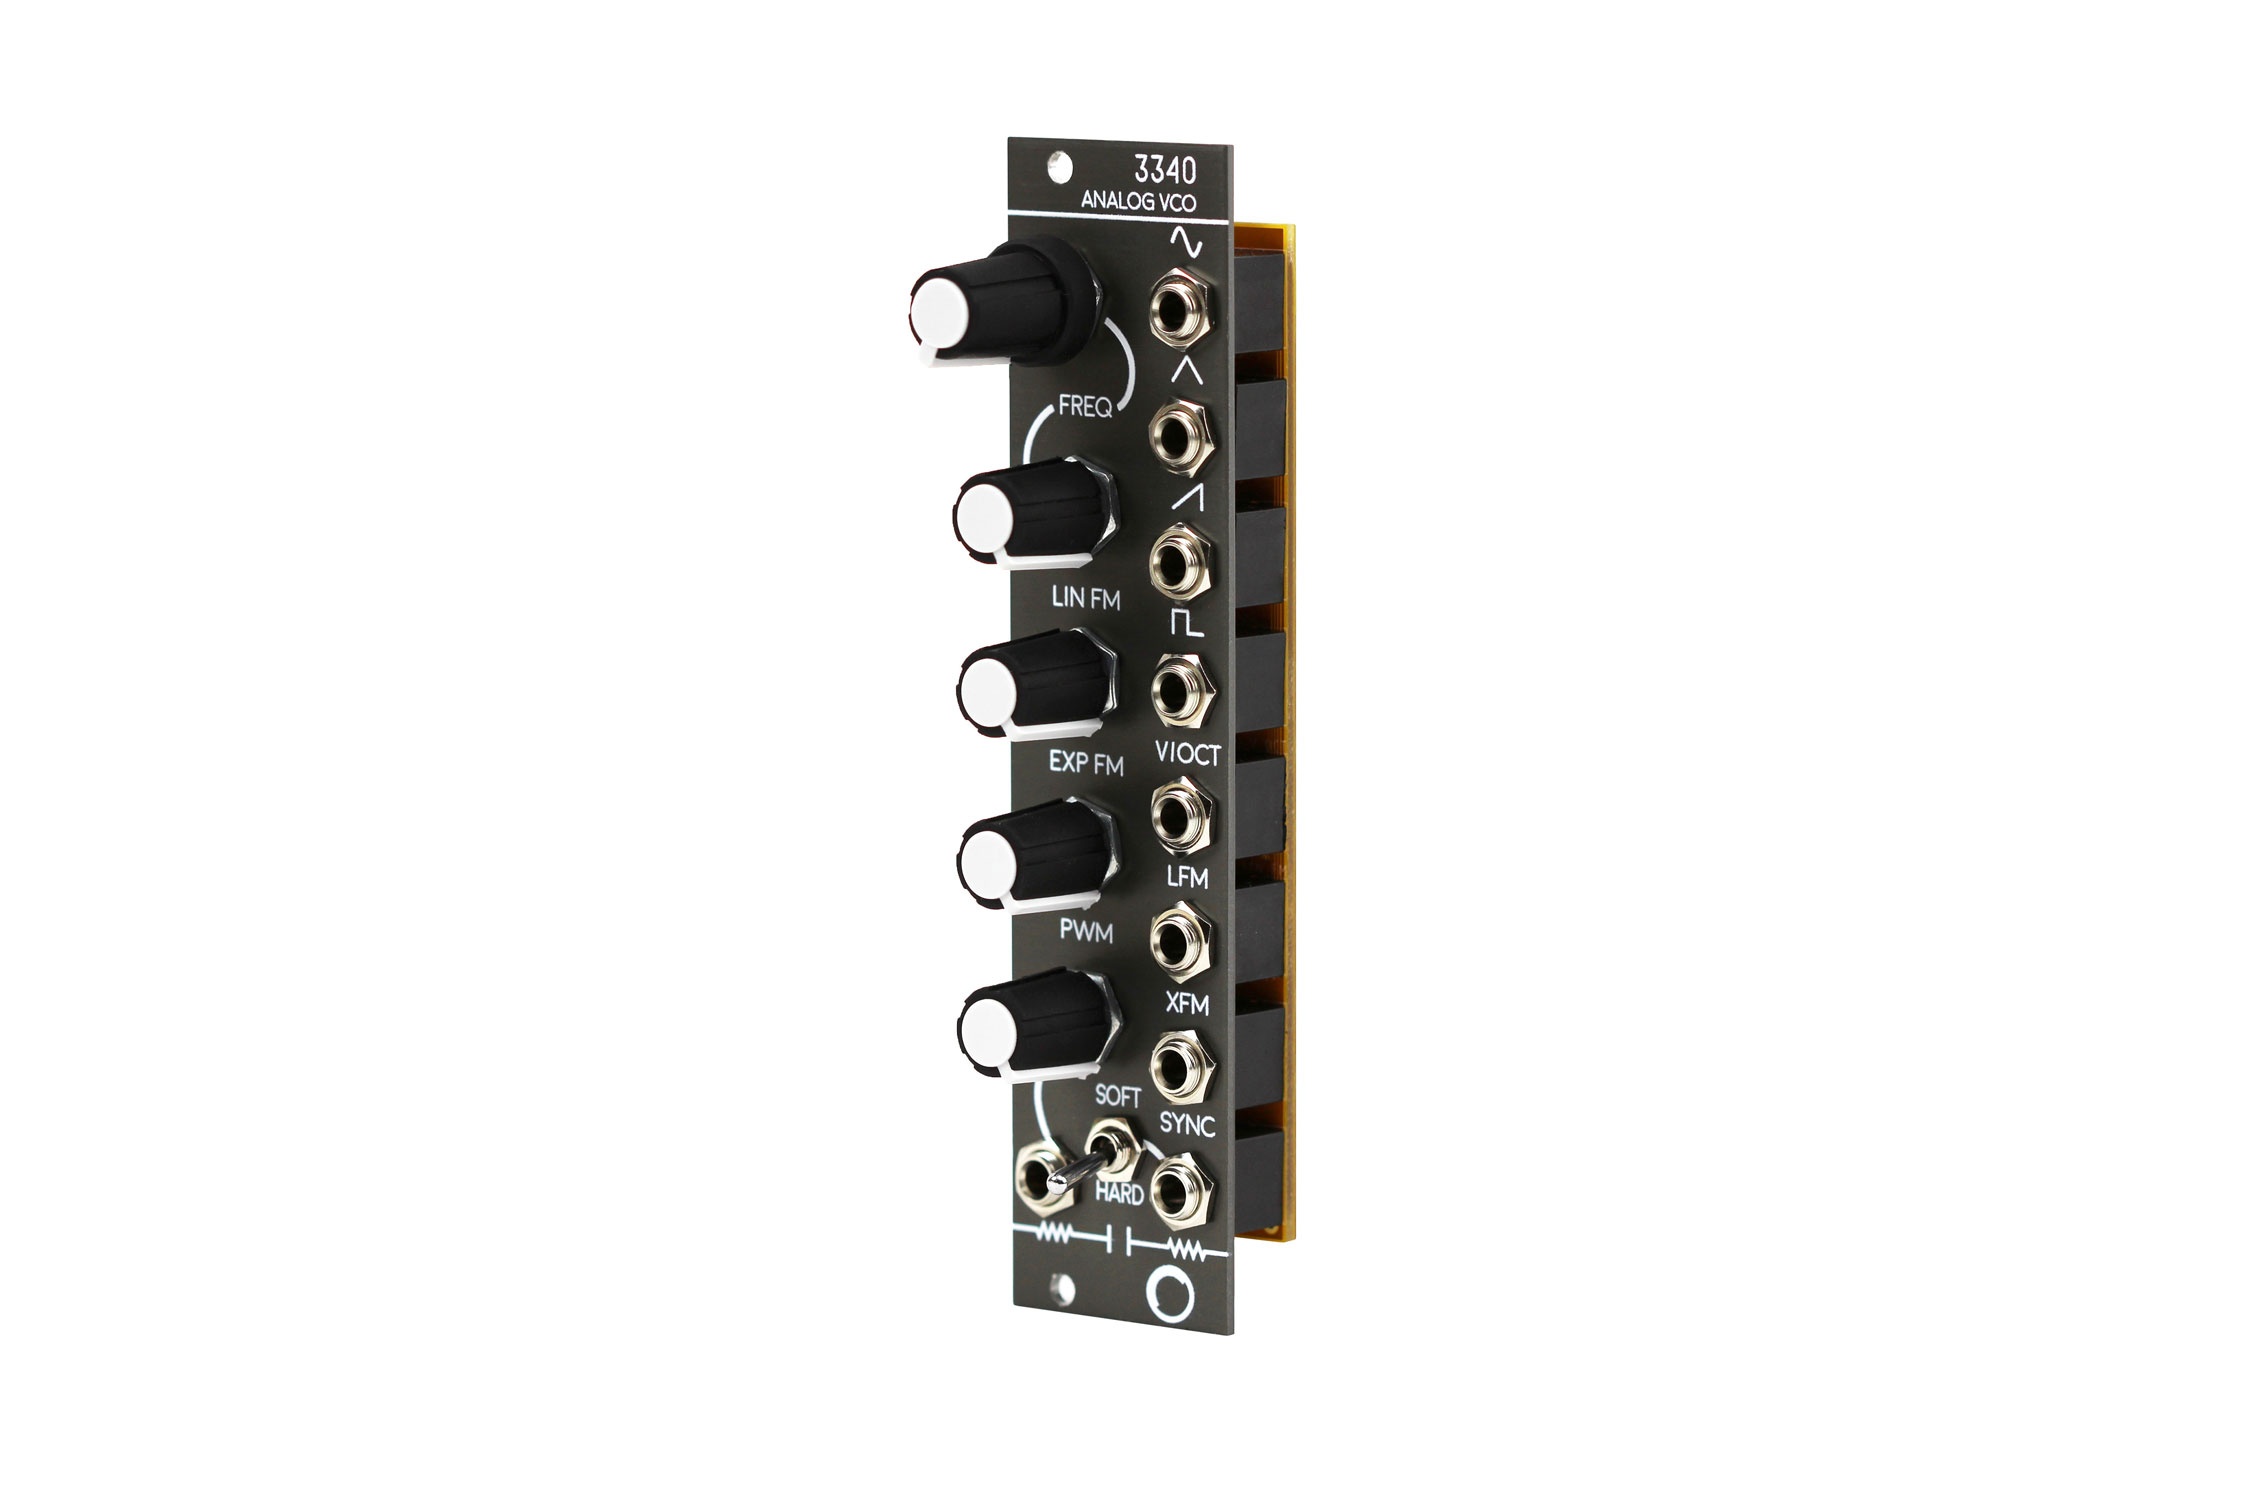
Electro-Smith 3340 VCO Eurorack Module
The 3340 VCO from Electro-Smith is an all analogue, voltage controlled waveform generator that uses a reissue of the legendary Curtis CEM3340 IC. Video: https://youtu.be/V6rivgtc8dQ Product Specs Item Number: 12304 Make: Electro-Smith Model: 3340 VCO Eurorack Module Condition: Brand New Finish: Grey Categories: keyboards-and-synths ⇒ eurorack Function: Oscillator Made In: United States MPN: ES_3340_VCO_EU Modular Grid: Eurorack ⓘ ＋ Dimensions*: 6 HP 37 mm deep Power*: 38 mA +12V 27 mA -12V 0 mA 5V * User contributed details
Brand: Electro-Smith
Category: Arts & Entertainment > Hobbies & Creative Arts > Musical Instruments > Electronic Musical Instruments > Sound Synthesizers > Modular Synthesizers